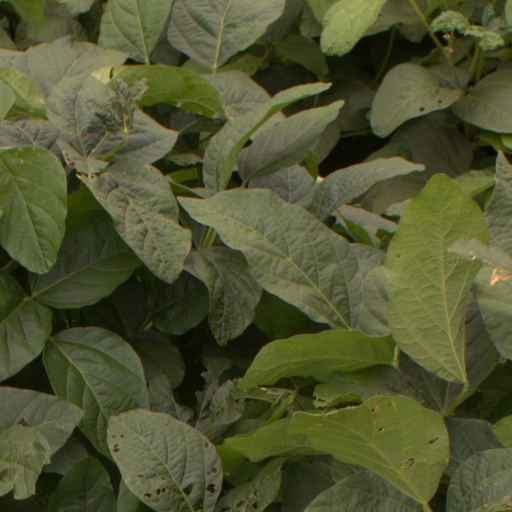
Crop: soybean